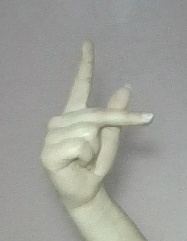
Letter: dha